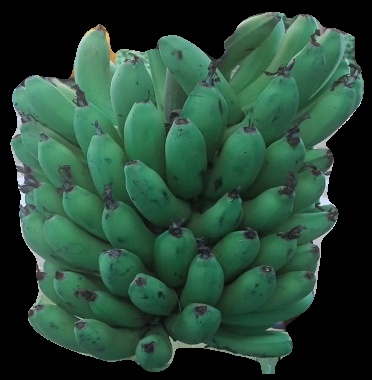
Variety: pachbale
Grade: grade2